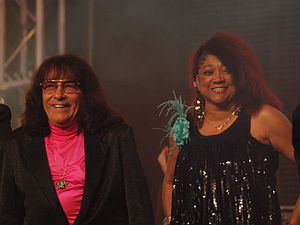
Svenne & Lotta
Svenne & Lotta 2010
Svenne & Lotta eller Sven & Charlotte er en svensk popduo. I sommeren 1966 mødte Svenne Hedlund amerikaneren Charlotte Walker og hun flyttede til Sverige. I 1970 beslutter Svenne & Lotta sig for at indspille en plade sammen. Parret blev skilt i 2014 efter 45 års ægteskab. De har fire børn sammen.